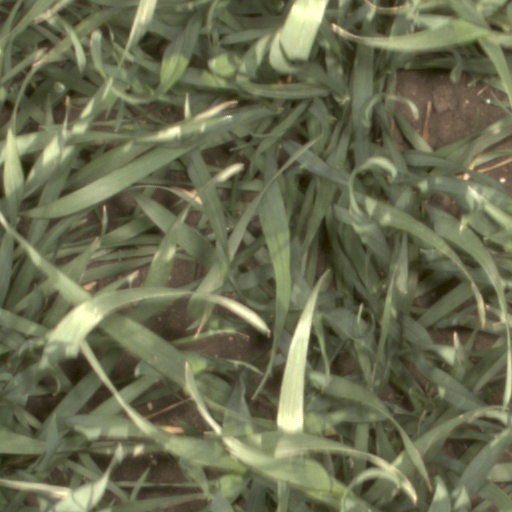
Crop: wheat